Album covers of Blue Note Records

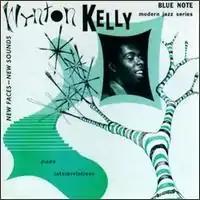
An abstract design in green and black, with a photo of Kelly on the right. The title and artist's name are at the top, alongside an abstract tree illustration. The Blue Note logo is in the upper right corner, labeled as part of the "modern jazz series."

At almost every Blue Note recording session, Wolff took candid photographs of the musicians as they played, seeking to capture honest and unrehearsed moments. Though they were taken primarily for personal reasons rather than marketing purposes, the black-and-white photographs were used infrequently in Blue Note advertising material, publicity photos, and on record sleeves. However, with the growing popularity of LP records in the late 1940s and early 1950s came an increased demand for detailed album covers with graphics and information, replacing the plain paper sleeves that were previously common. As a result, Wolff's photos were featured on more of Blue Note's covers after the label began issuing 10-inch LPs in 1951.